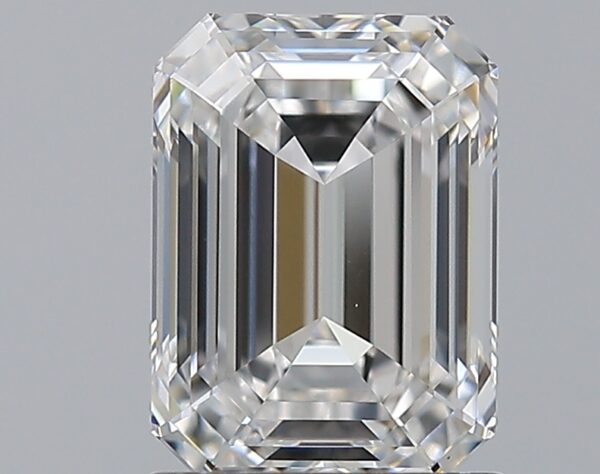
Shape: emerald
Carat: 1.6
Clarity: VVS2
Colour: E
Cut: EX
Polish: EX
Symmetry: EX
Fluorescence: N
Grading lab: GIA
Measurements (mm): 7.65 x 5.6 x 3.62